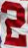
Number: 2